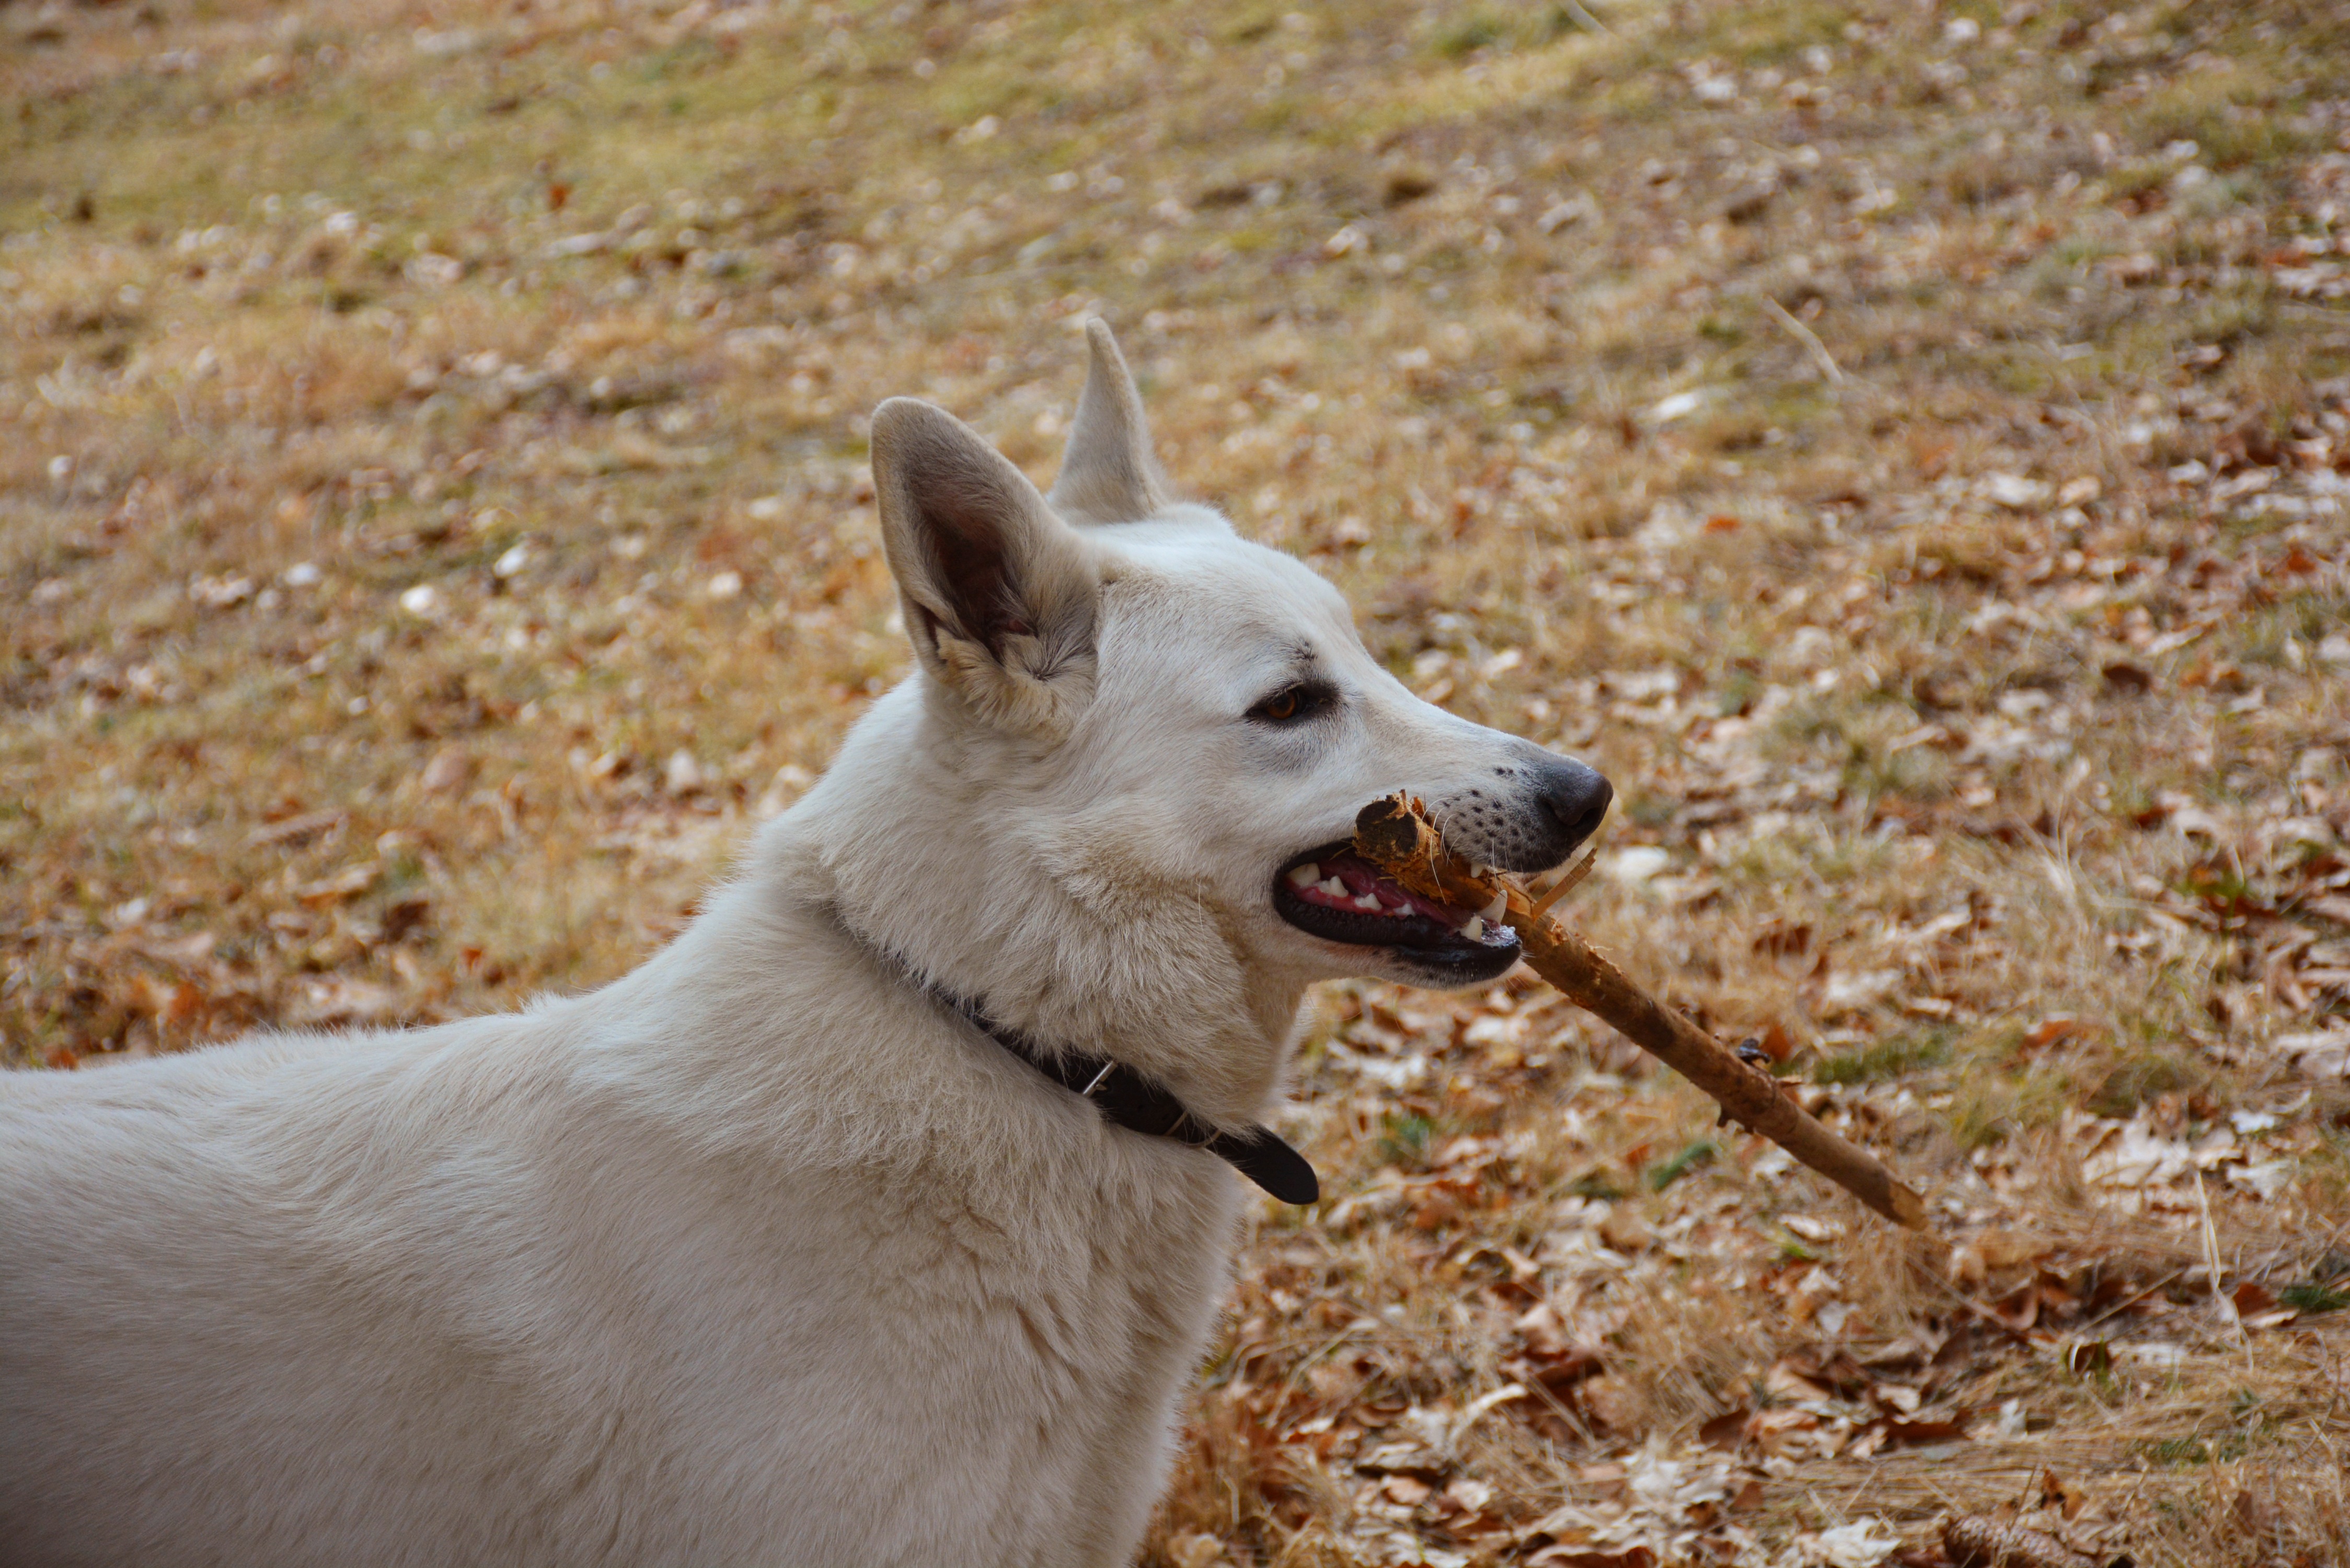
nature, dog, wildlife, mammal, outdoors, colors, pose, vertebrate, stick, bite, pet photography, white shepherd, white dog, korean jindo dog, dingo, street dog, dog like mammal, saarloos wolfdog, wolfdog, czechoslovakian wolfdog, west siberian laika, berger blanc suisse